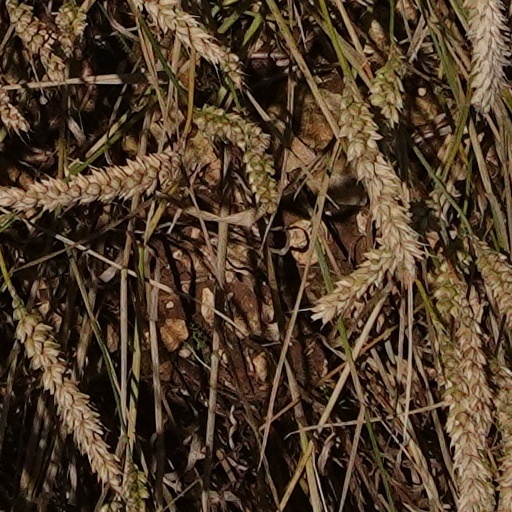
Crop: wheat